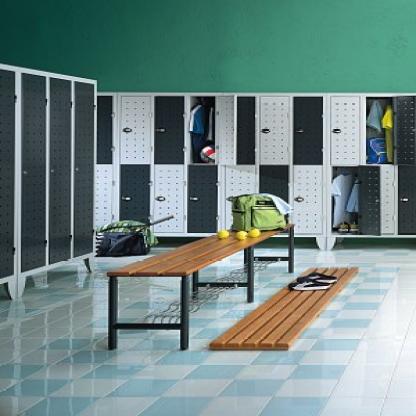
Scene: Indoor